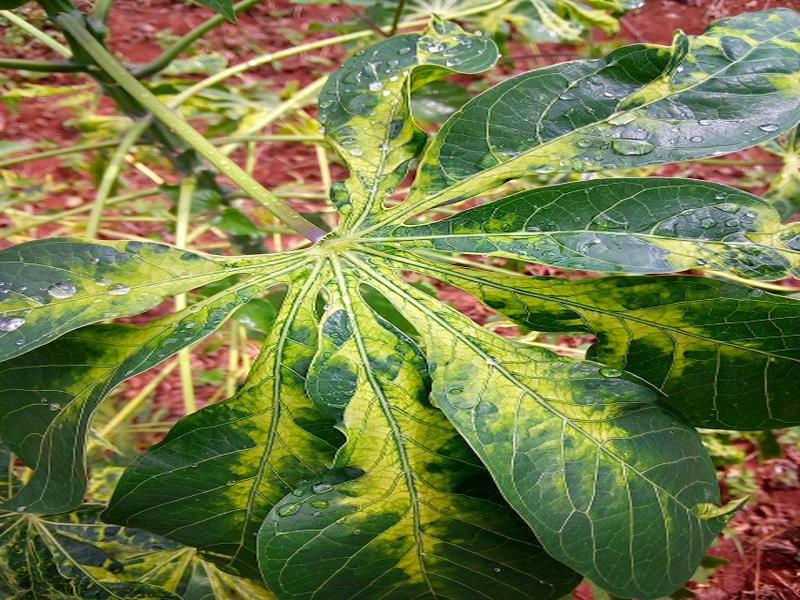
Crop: cassava
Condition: mosaic_disease